Baotong Temple

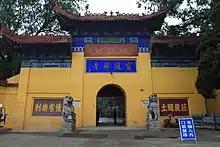
The Shanmen of Baotong Temple.

Baotong Temple is a Buddhist temple located on the south hillside of Mount Hong, in Wuchang District of Wuhan, Hubei, China. It is one of the "Four Buddhist Temples" in Wuhan.